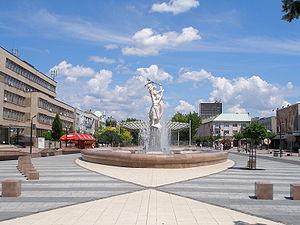
Michalovce est une ville de la région de Košice, en Slovaquie, dans l'ancien comitat hongrois de Zemplín.